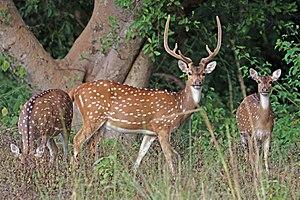
L'emblème de l'Inde est composé de trois lions sur un chapiteau orné d'une roue au centre, d'un buffle à droite et d'un cheval galopant à gauche.